List of UK top-ten singles in 2019

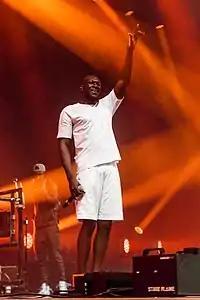
Stormzy scored six top 10 entries this year. "Vossi Bop" debuted at number-one in May and became his first single to top the UK chart. He also reached the top spot thanks to his appearance on Ed Sheeran's "Take Me Back to London". "Own It", which also featured Sheeran as well as Nigerian singer Burna Boy, would reach its peak of number-one on 9 January 2020.

The following table shows artists who have achieved two or more top 10 entries in 2019, including singles that reached their peak in 2018. The figures include both main artists and featured artists, while appearances on ensemble charity records are also counted for each artist. The total number of weeks an artist spent in the top ten in 2019 is also shown.